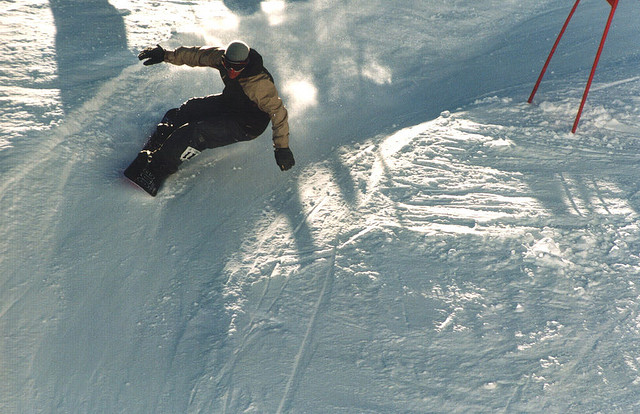
user: Given an image and a question. Answer the question in a short answer. Question: Which season do you find this weather? Short Answer:
assistant: winter